USS Trigger (SS-237)

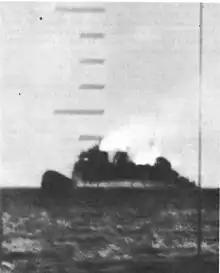
Periscope camera shot from USS Trigger, of the sinking of Imperial Japanese Navy destroyer Okikaze.

From 3 December 1942 to 22 January 1943, the submarine conducted a combined minelaying and offensive patrol, again in waters surrounding the Japanese home islands. On 20 December, she began planting a minefield off Inubo Saki, Honshū. "Trigger" planted the northern half of the field and was working on the southern part when a cargo ship passed her, heading into the newly-laid mines. Five minutes later, a violent explosion rocked the freighter which sank while an escort circled her. The submarine later heard another explosion from the direction of the minefield and, when she surfaced the next day, found the field was covered by smoke.